Qom

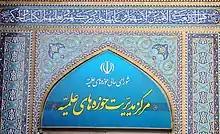
Iranian Seminaries Management Centre

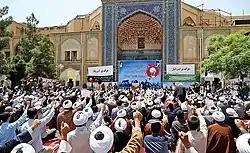
Qom Seminary

Qom is well known for its many religious seminaries and institutes that offer advanced religious studies, which made this city the largest center for Shia scholarship in the world. There are an estimated 50,000 seminarians in the city coming from 80 countries, including Iraq, Lebanon, Syria and Pakistan. Qom has seminaries for women and some non-Shia students. Most of the seminaries teach their students modern social sciences and Western thought as well as traditional religious studies.